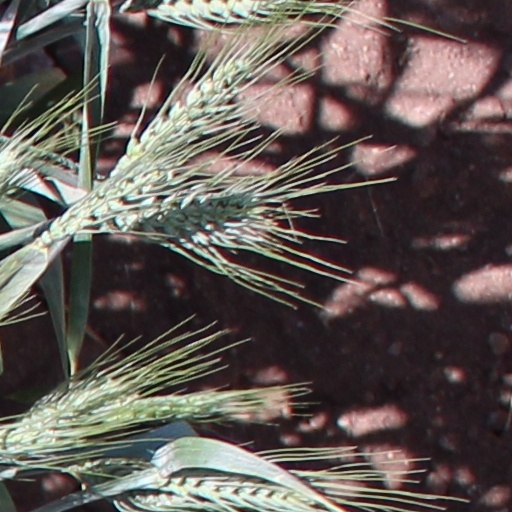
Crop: wheat